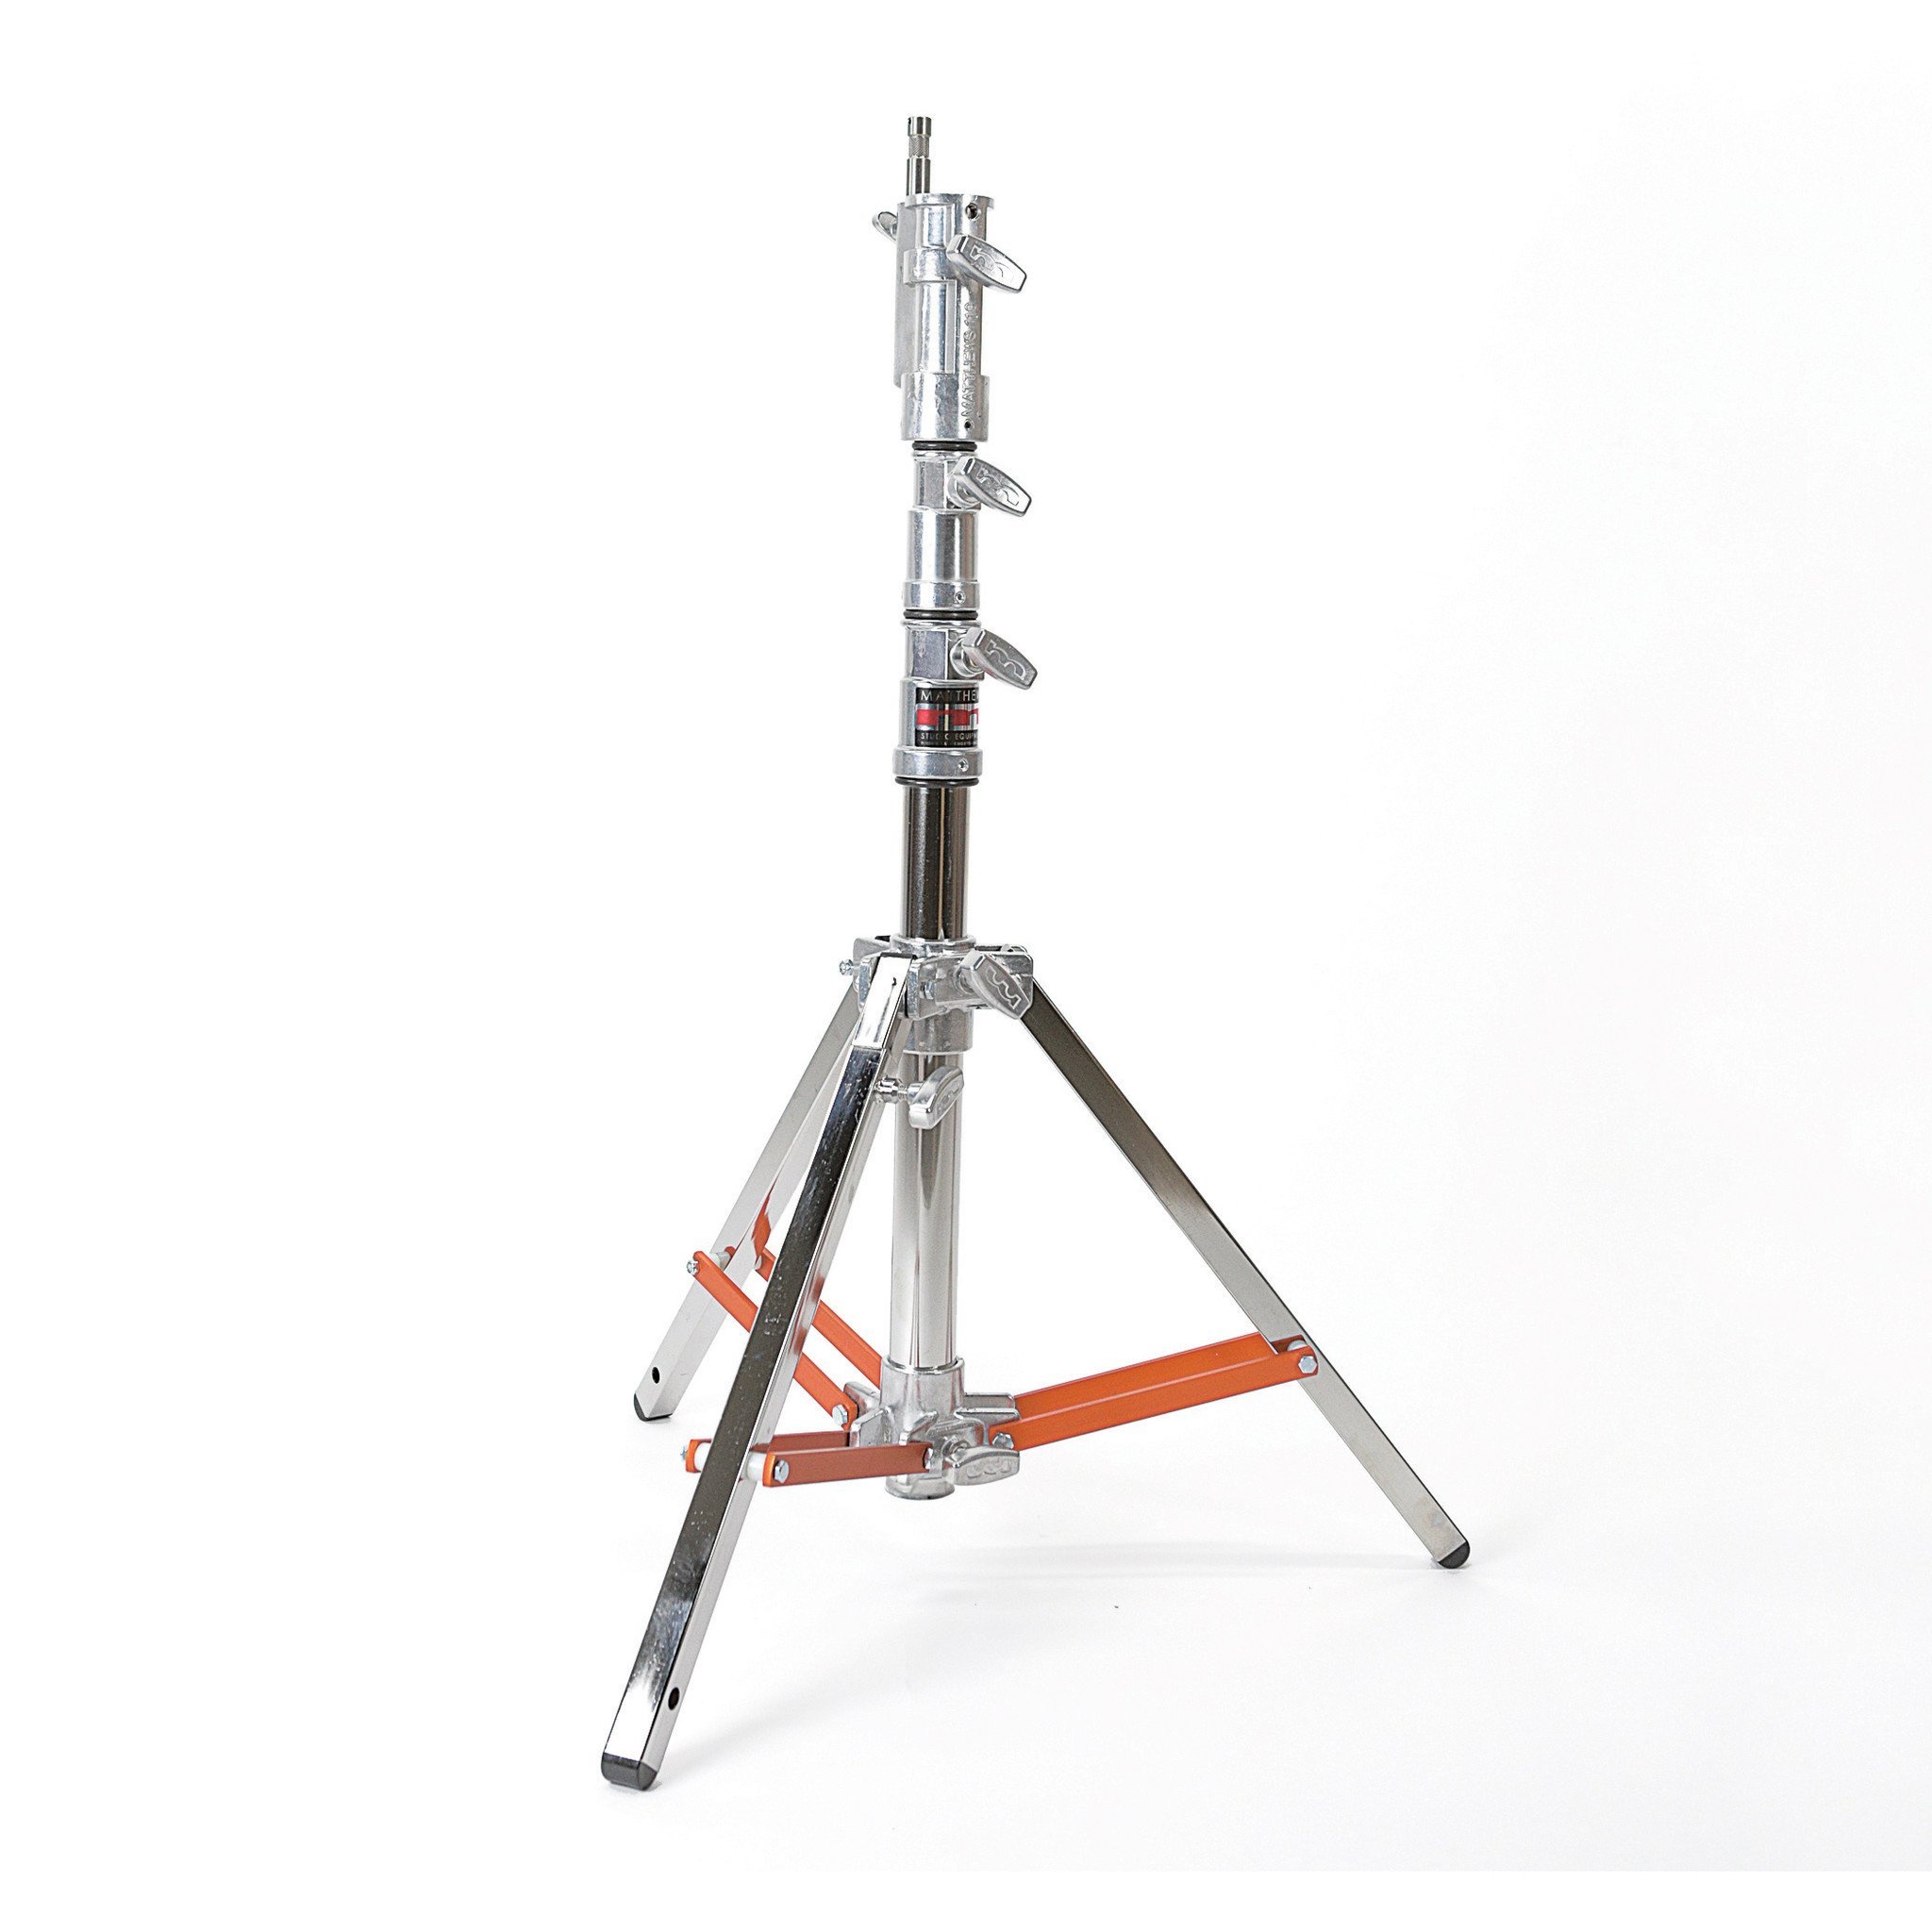
Matthews Hollywood Low Boy Combo - Double Riser
Hollywood low boy combo - double riser A Stand with an attitude! Wider footprint and longer legs provide increased stability. Complete with Rocky Mountain Leg and steel construction. Available with aluminum risers upon request. Will accept #366068 Matthews Combo Adapter Wheels. Matthews casters are locking and non-marking. Made from steel components - not plastic - and will provide years of durable service. The Low Boy Combo is also known as Loboy or LoBoy. Max Height: 76.5" (1943mm) Min Height: 33.5" (851mm) Capacity: 72lbs (33kg) Weight: 16lbs (7kg) Footprint: 31" (787mm) Folded Base: 4" (102mm) Features and Benefits : Stainless steel helicoil inserts in riser castings. V-shaped brass brakes ensuring 3-point strong contact. Stay put T-handles wont fall out of riser castings. Staight tracking, multi-direction locking, non-marking Tente casters. Best braking casters available. Spring loaded rising knurled baby pin. V-shaped positive lock junior reciever.
Brand: Matthews Studio Equipment
Category: Business & Industrial > Film & Television > Film & Television Set Pieces > Furniture Set Pieces